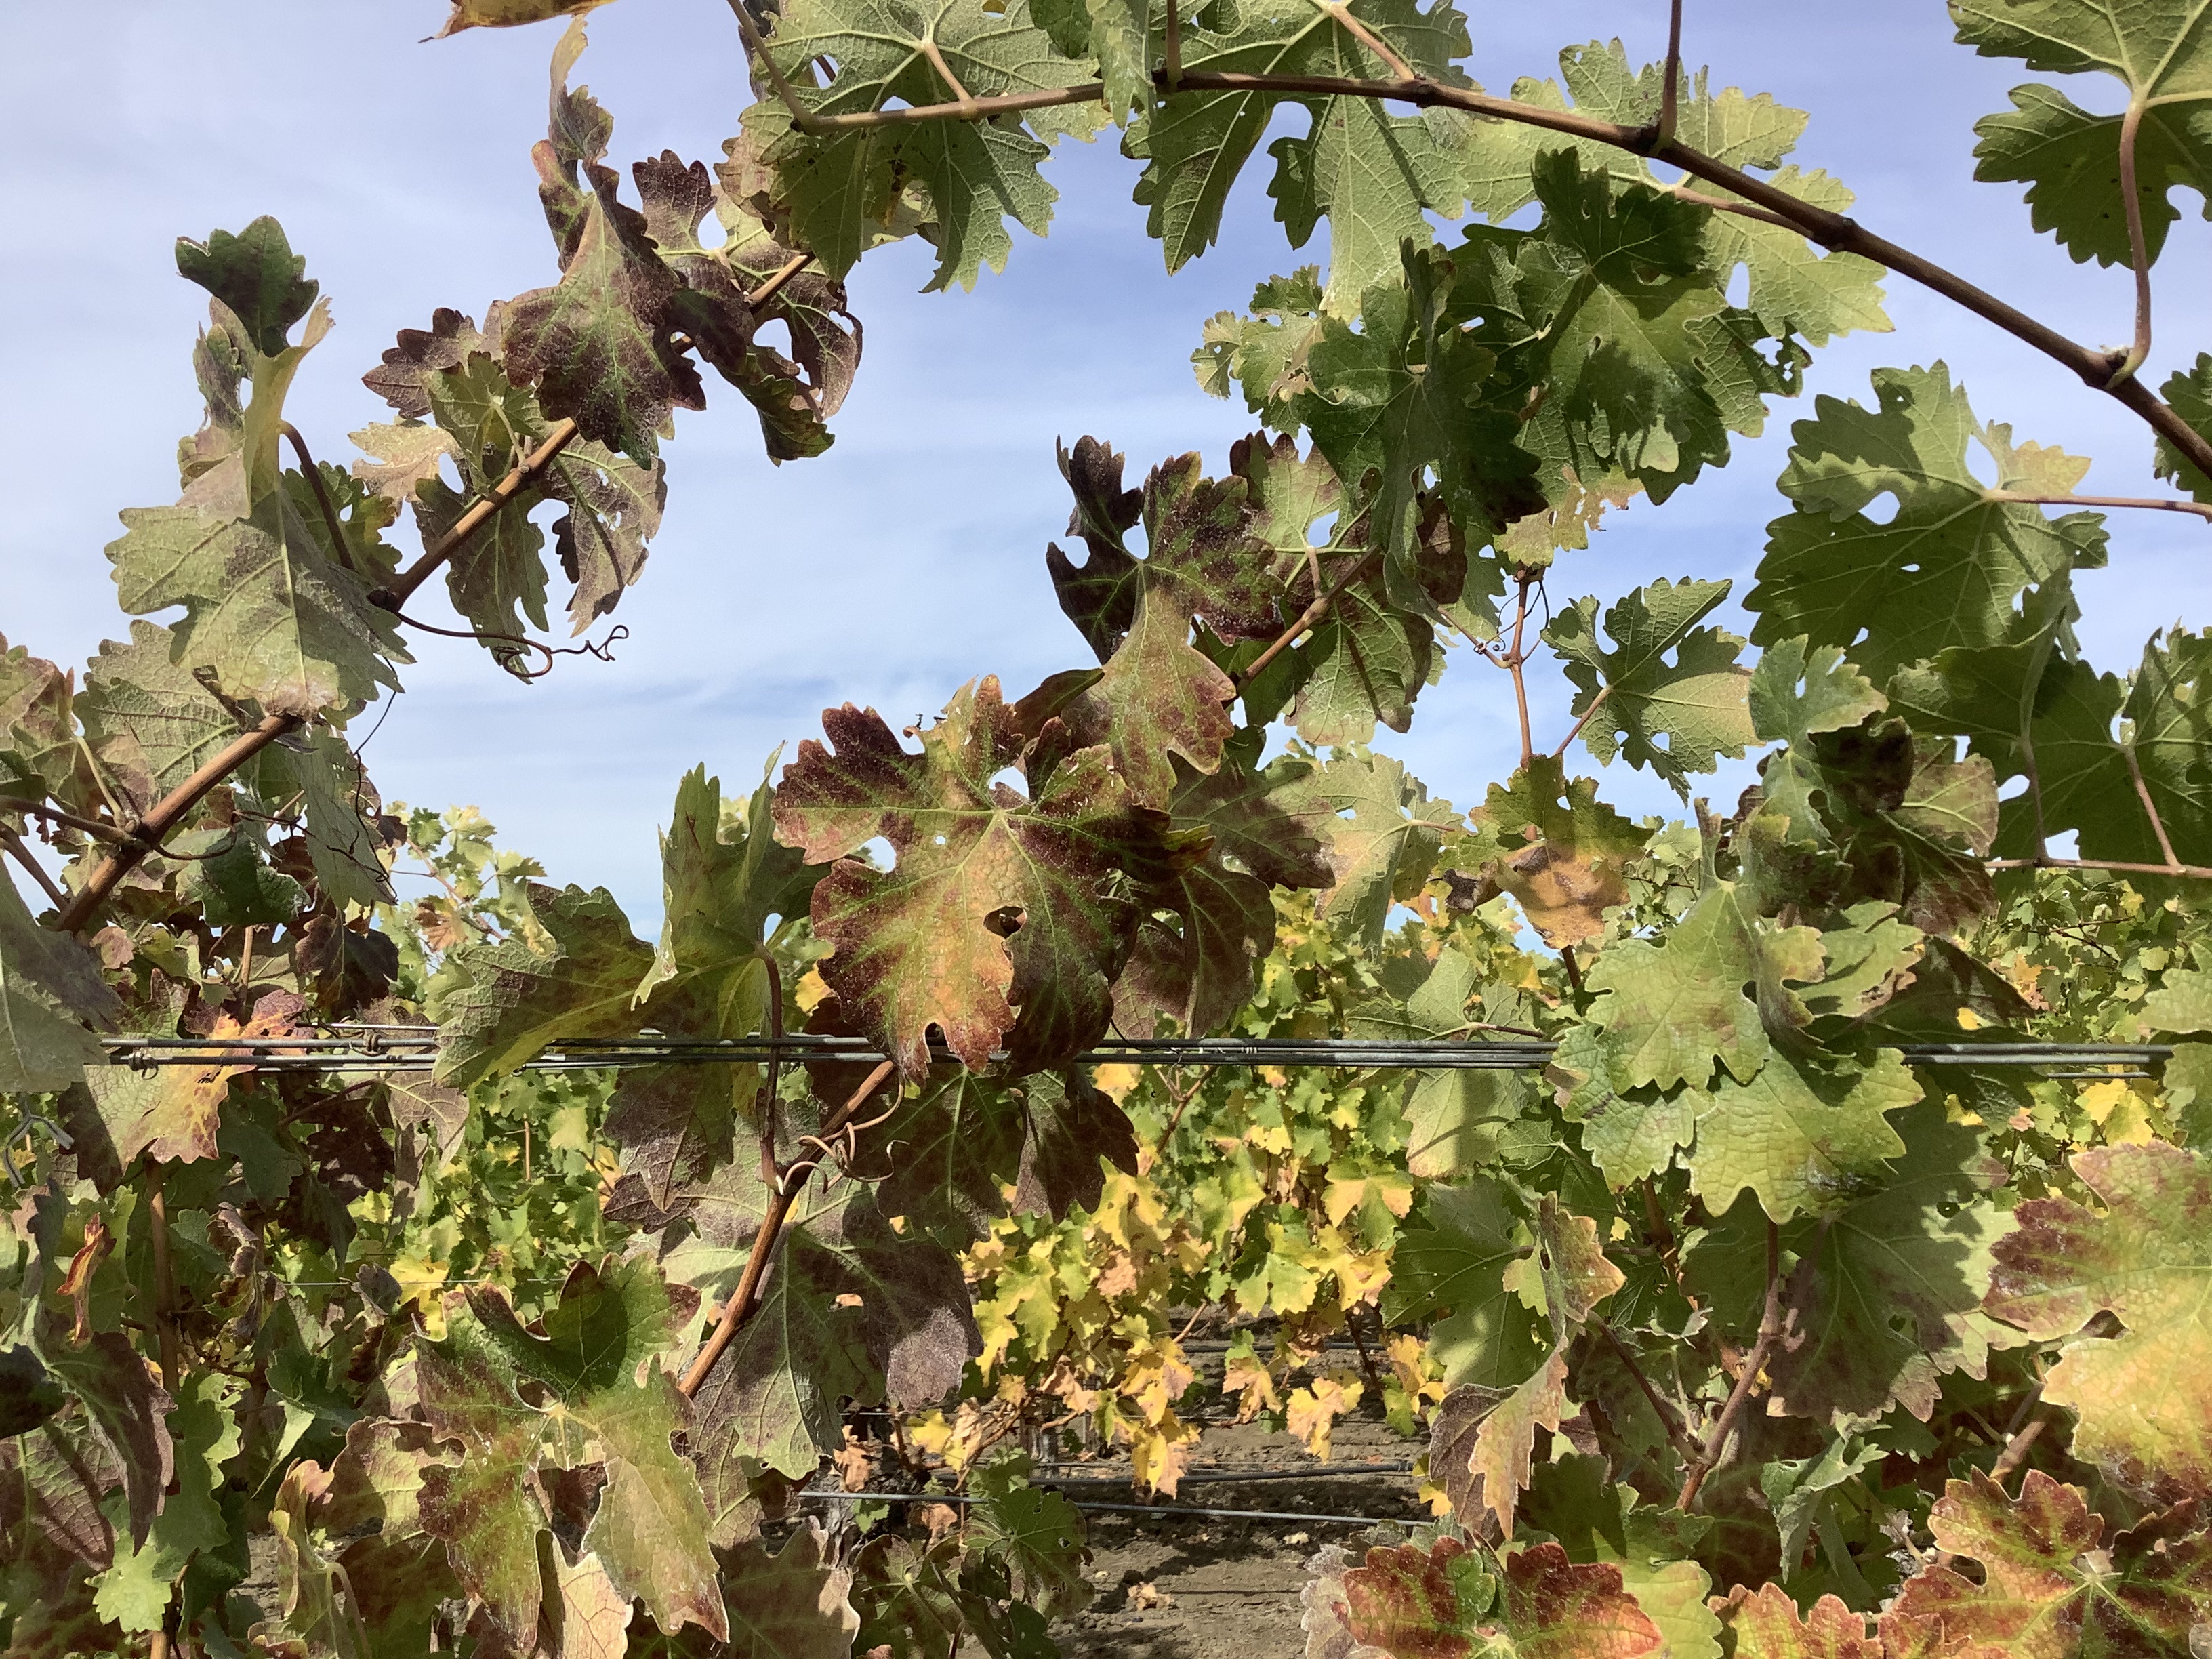
Label: Leafroll 3